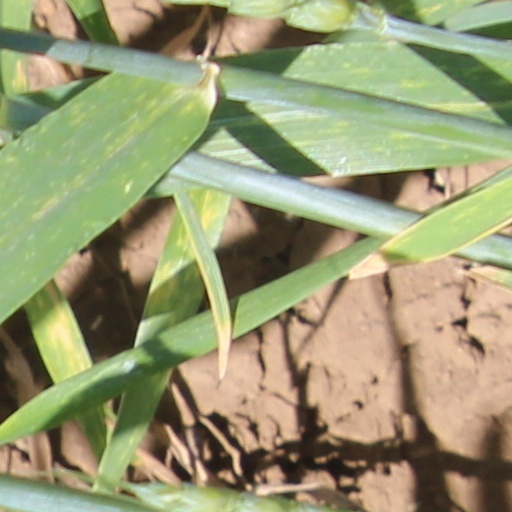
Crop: wheat